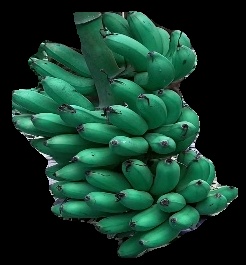
Variety: rasbale
Grade: grade1